Xeroplexa arrabidensis

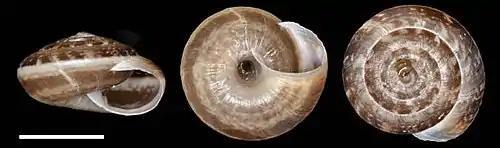
"Xeroplexa arrabidensis" Serra da Arrábida. Setúbal (Portugal). Scale bar 0.5 cm.

Endemic to Portugal, where mainly restricted to rocky limestone habitats in Estremadura (Sétubal District) extending from Serra da Arrábida westwards to near Cabo Espichel.